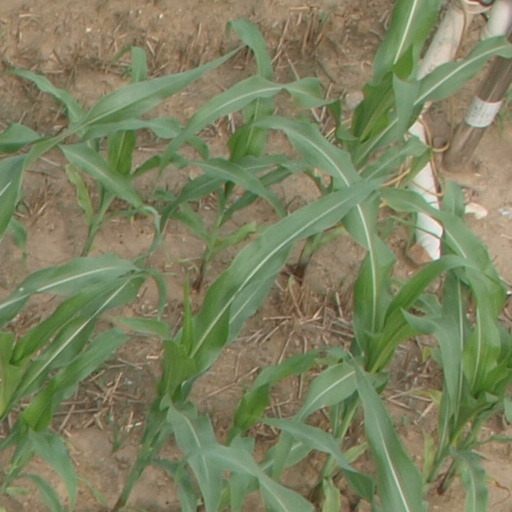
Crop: maize; corn